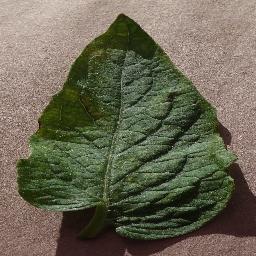
Label: Tomato___Spider_mites Two-spotted_spider_mite